Koradi Thermal Power Station

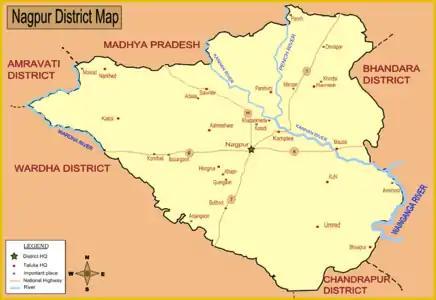
Map of Nagpur district showing Koradi

The water for KTPS comes from water reservoir of nearby Totaladoh hydroelectric power station. Also, Nagpur Municipal Corporation (NMC) provides treated water from its sewage treatment plant. According to MSEB, the average unit cost of power generation at KTPS is 320paise/kWh at 70 percent load factor while it is 13.52 paise/kWh at 25 percent load factor. The average cost for transmitting this power to Mumbai is 1.26 paise/kWh.